František Erben

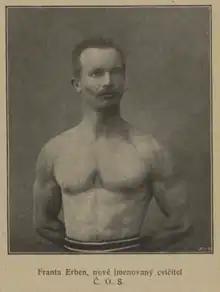
František Erben in 1907

František Erben (27 November 1874 – 9 June 1942) was a gymnast, trainer, and educator from Bohemia, in what is now the Czech Republic. Erben made his international competitive debut at the 1900 Paris Summer Olympics where he finished in 32nd place.